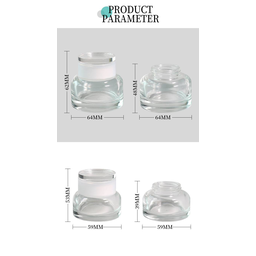
Label: glass